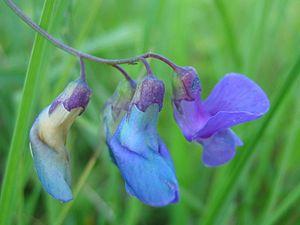
Aix-les-Bains, nommée localement Aix, est une commune, station balnéaire et thermale française, située dans le département de la Savoie en région Auvergne-Rhône-Alpes.
La Gesse des marais, Lathyrus palustris, est une espèce de plantes herbacées annuelle de la famille des Fabaceae.